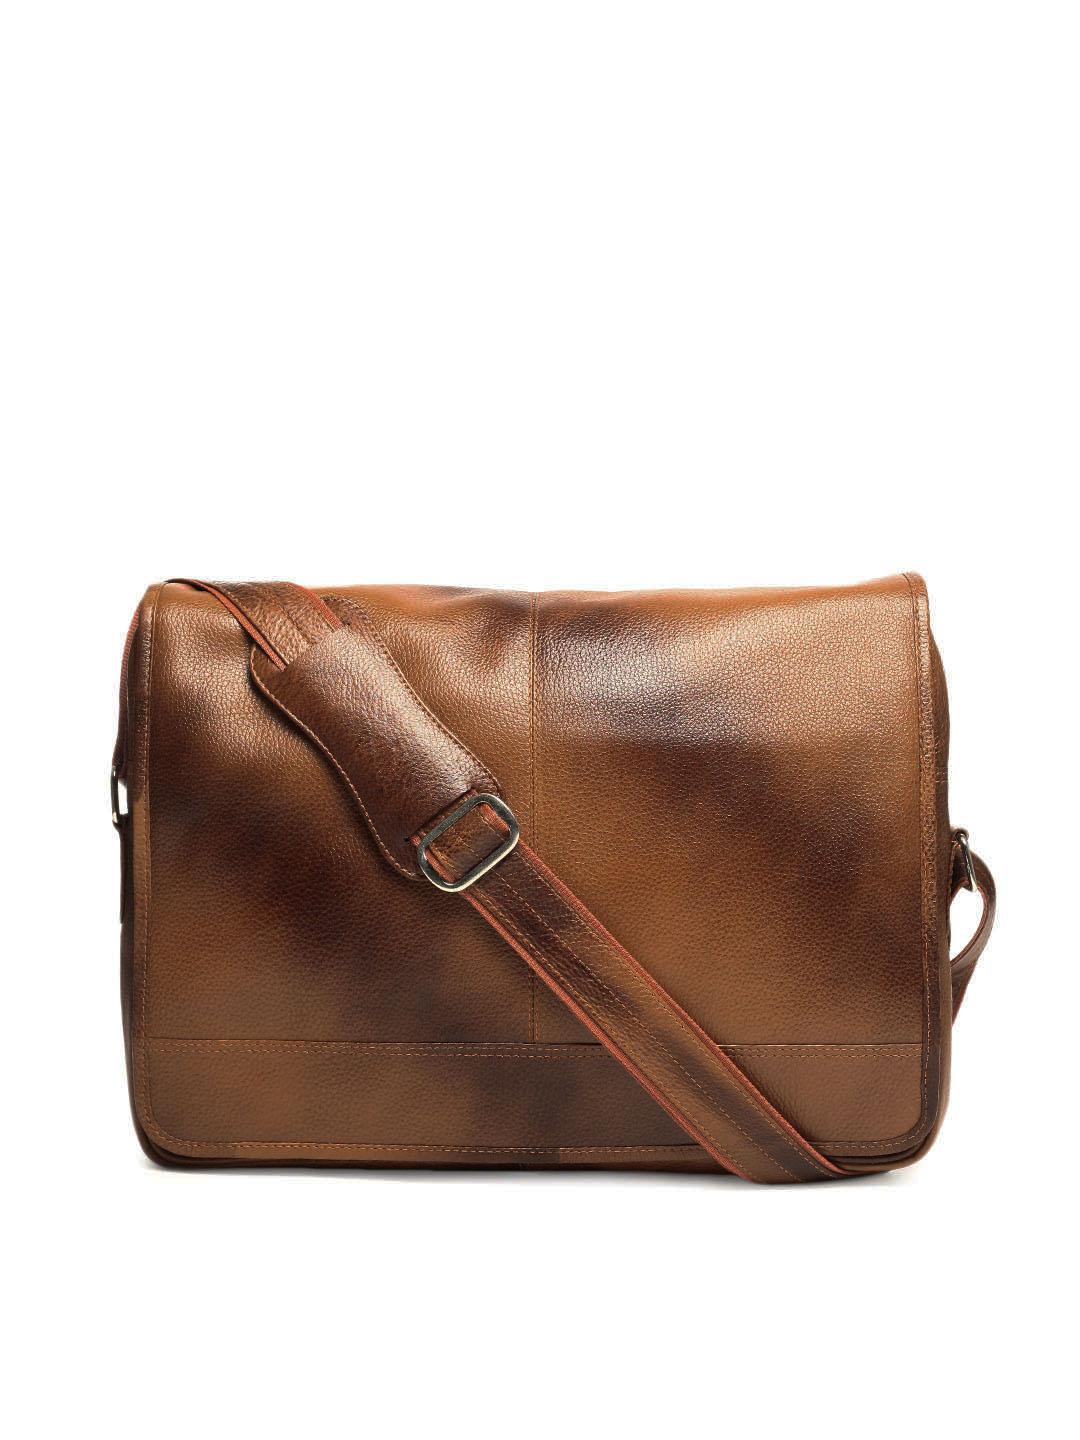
Tortoise Unisex Brown Laptop Bag
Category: Accessories / Bags / Laptop Bag
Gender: Unisex
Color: Brown
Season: Winter 2012
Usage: Casual